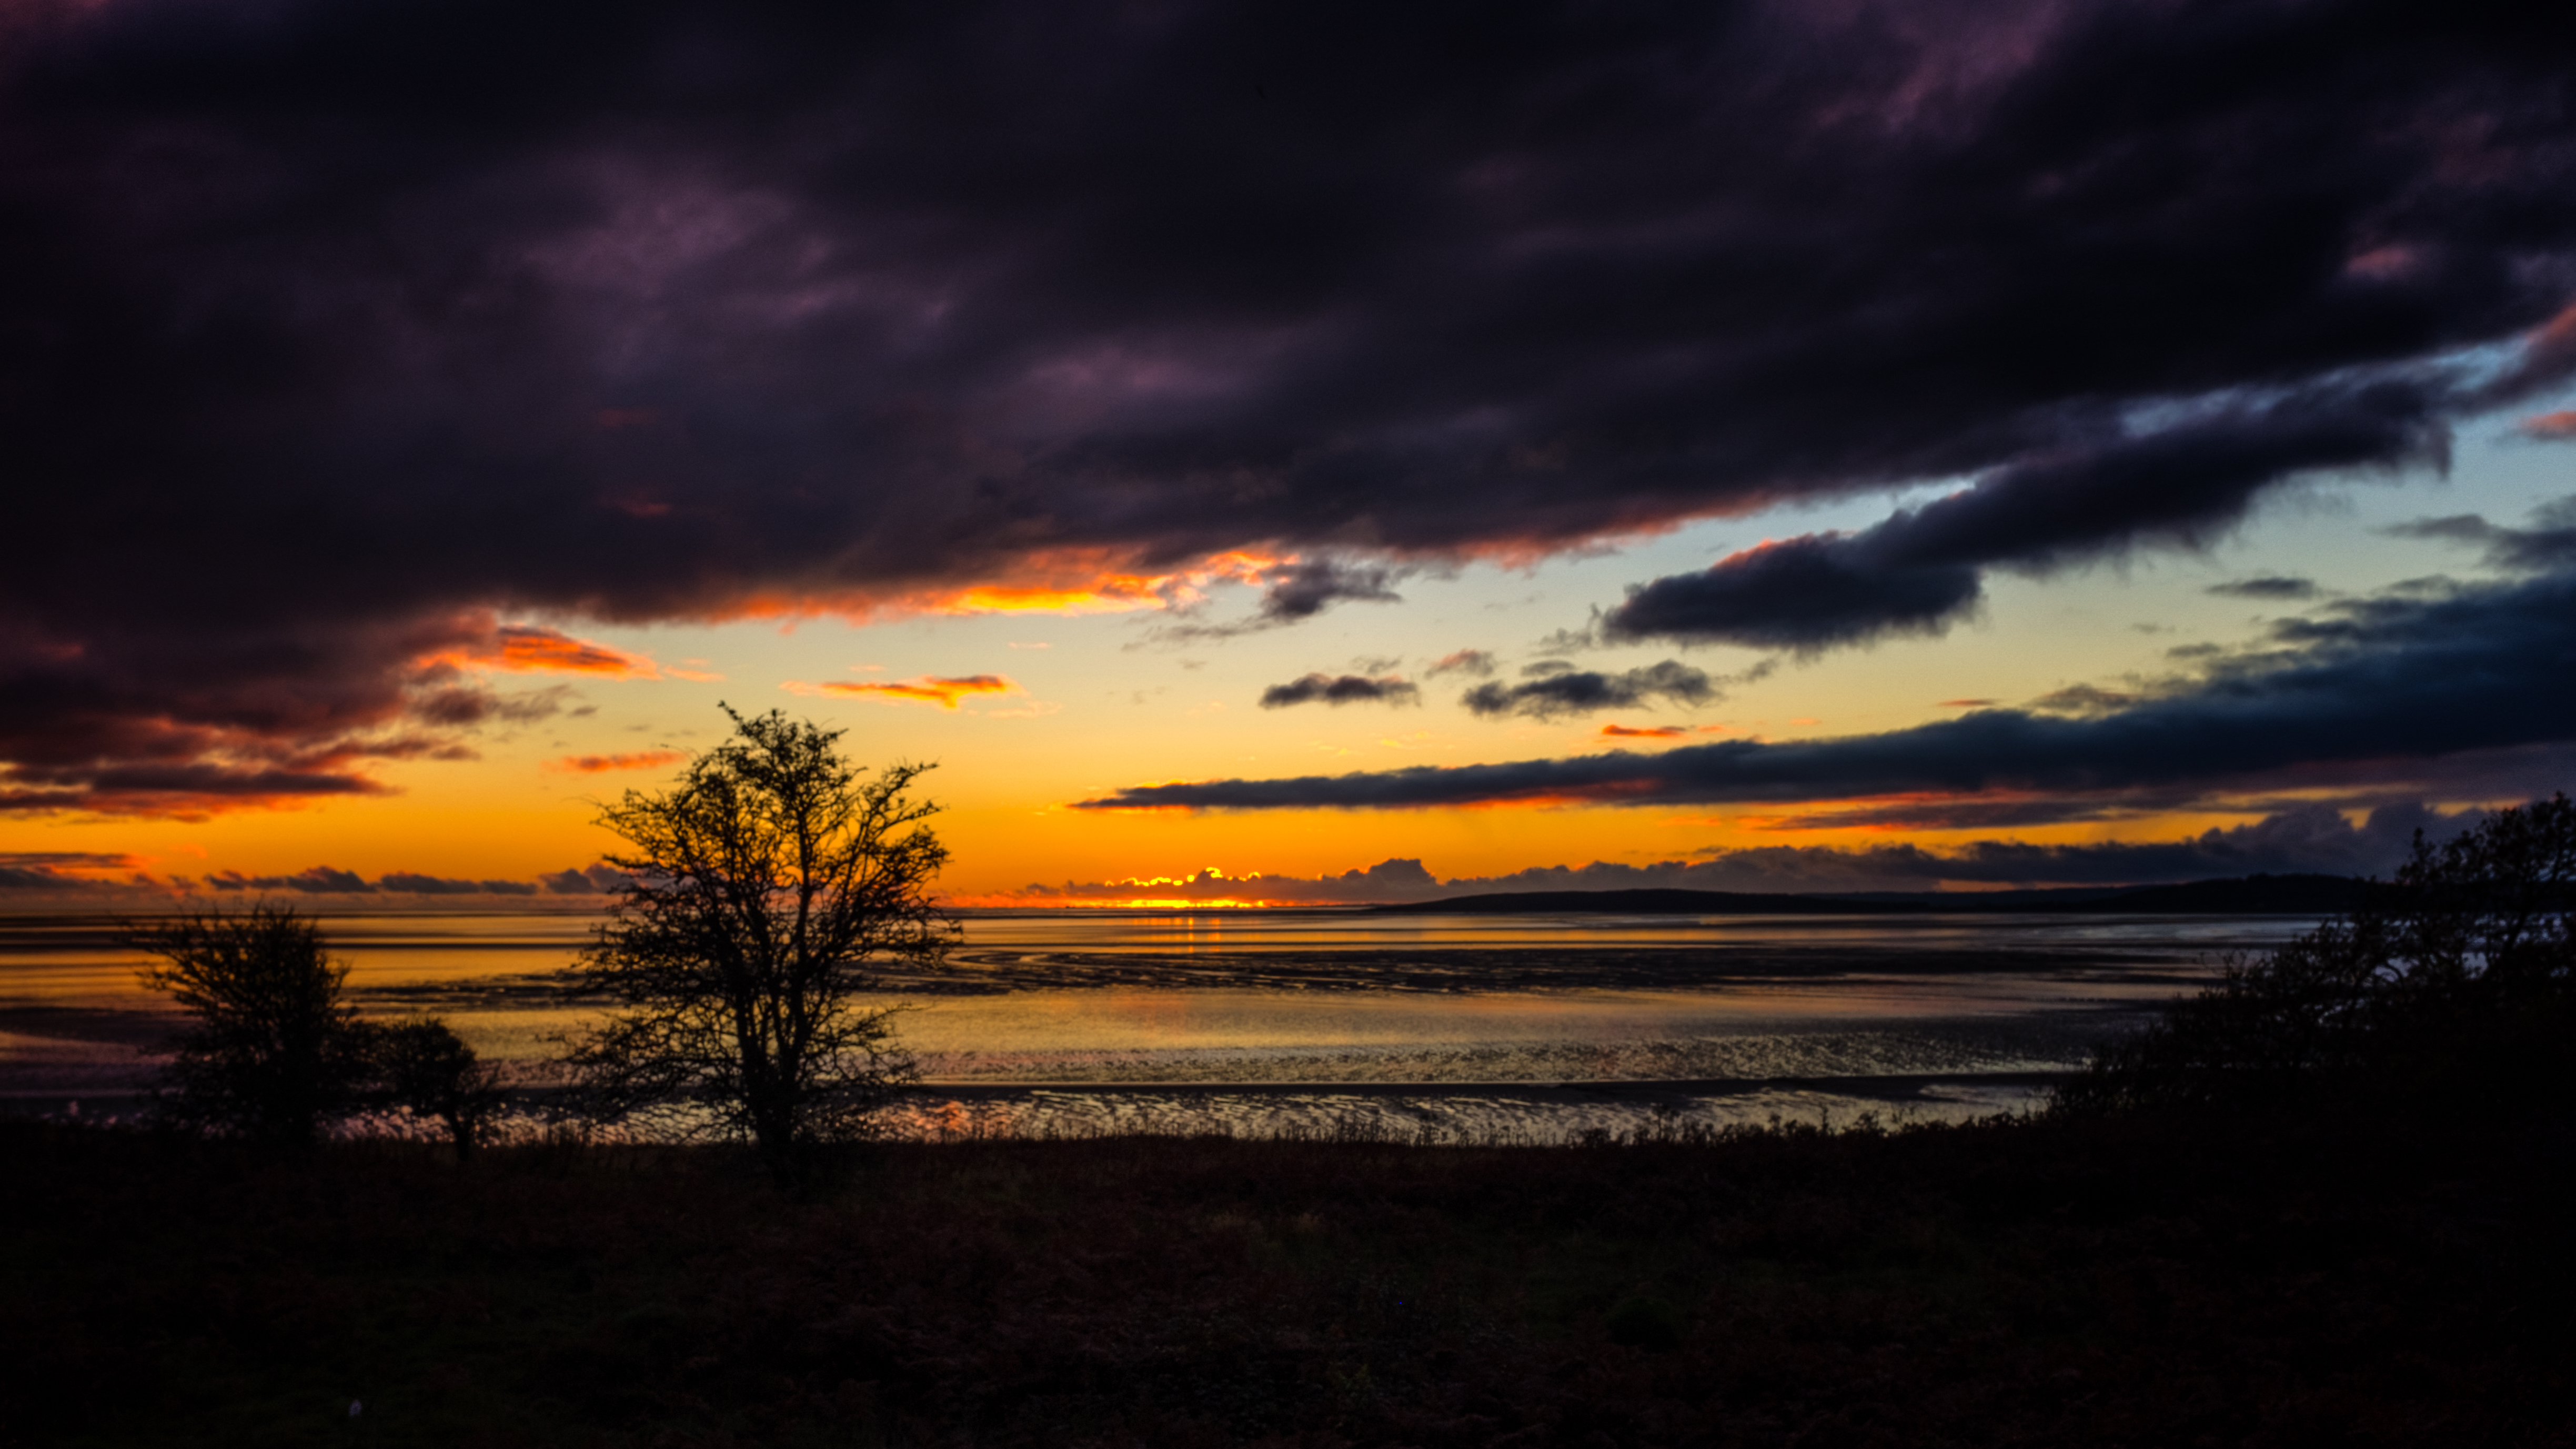
beach, sea, coast, ocean, horizon, cloud, sky, sunrise, sunset, sunlight, morning, wave, dawn, atmosphere, dusk, evening, cumbria, places, 2015, fararnside, 11november, 20151107, afterglow